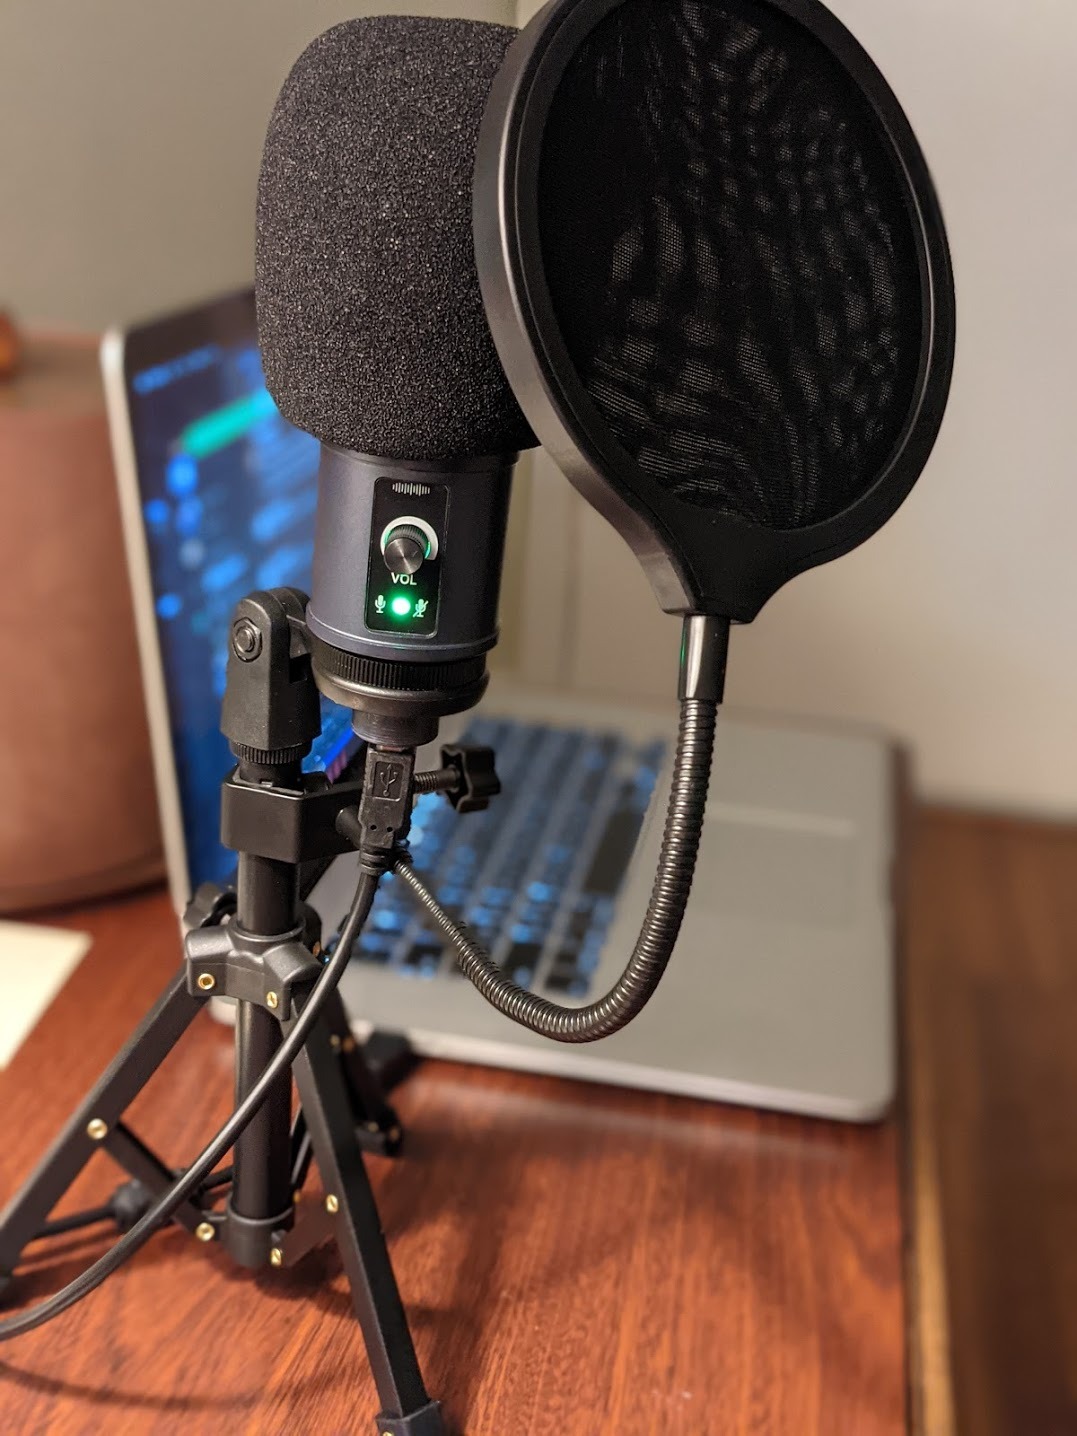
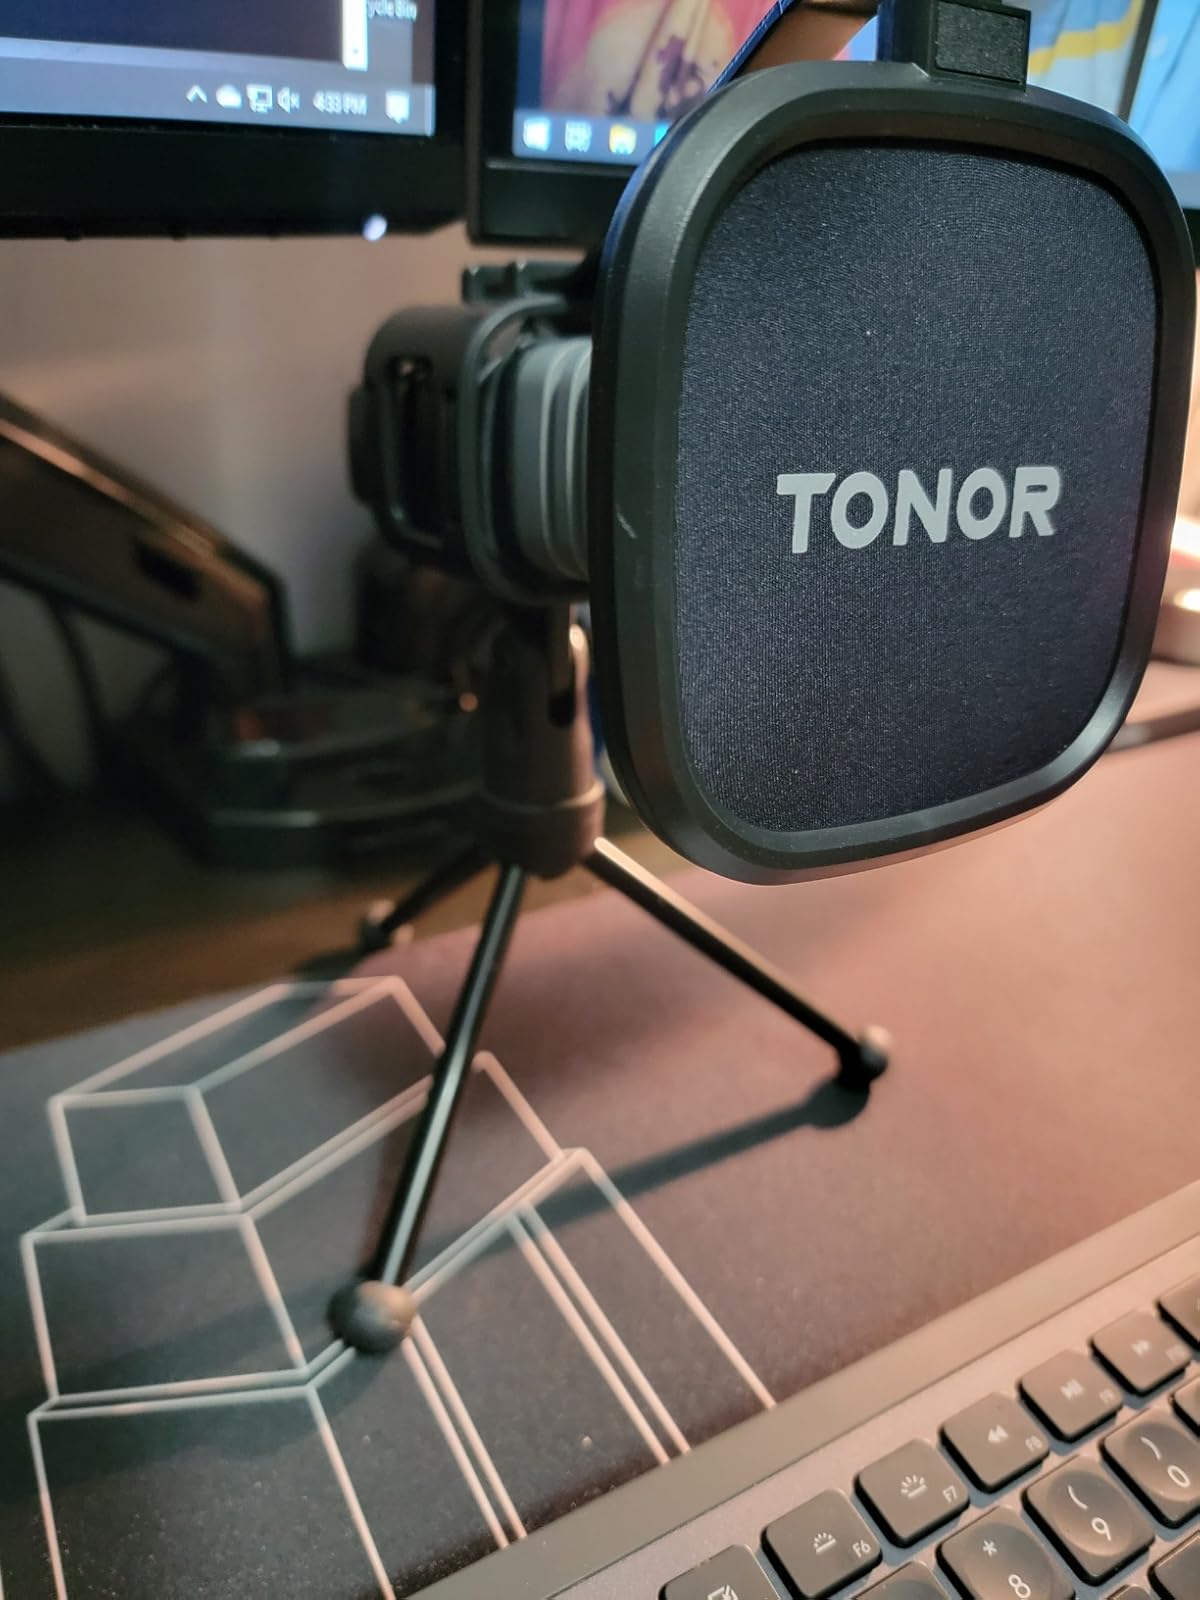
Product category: microphone
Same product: no